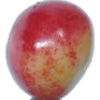
Label: cherry_rainier